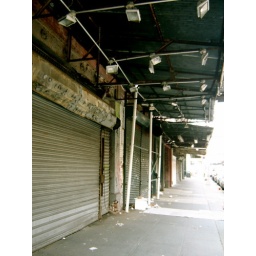
This is where the fish is packaged at night and sold at 5 a.m. ( right above wall street)